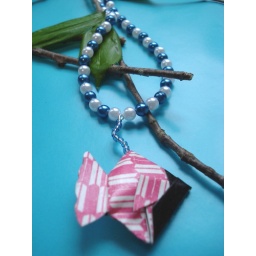
I love how the blue and white beads tie in with the sea theme